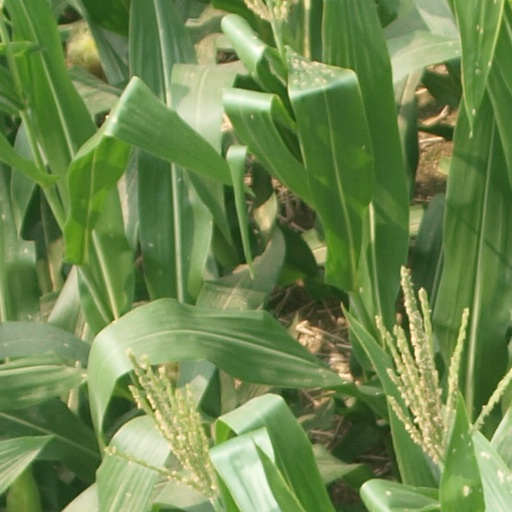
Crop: maize; corn